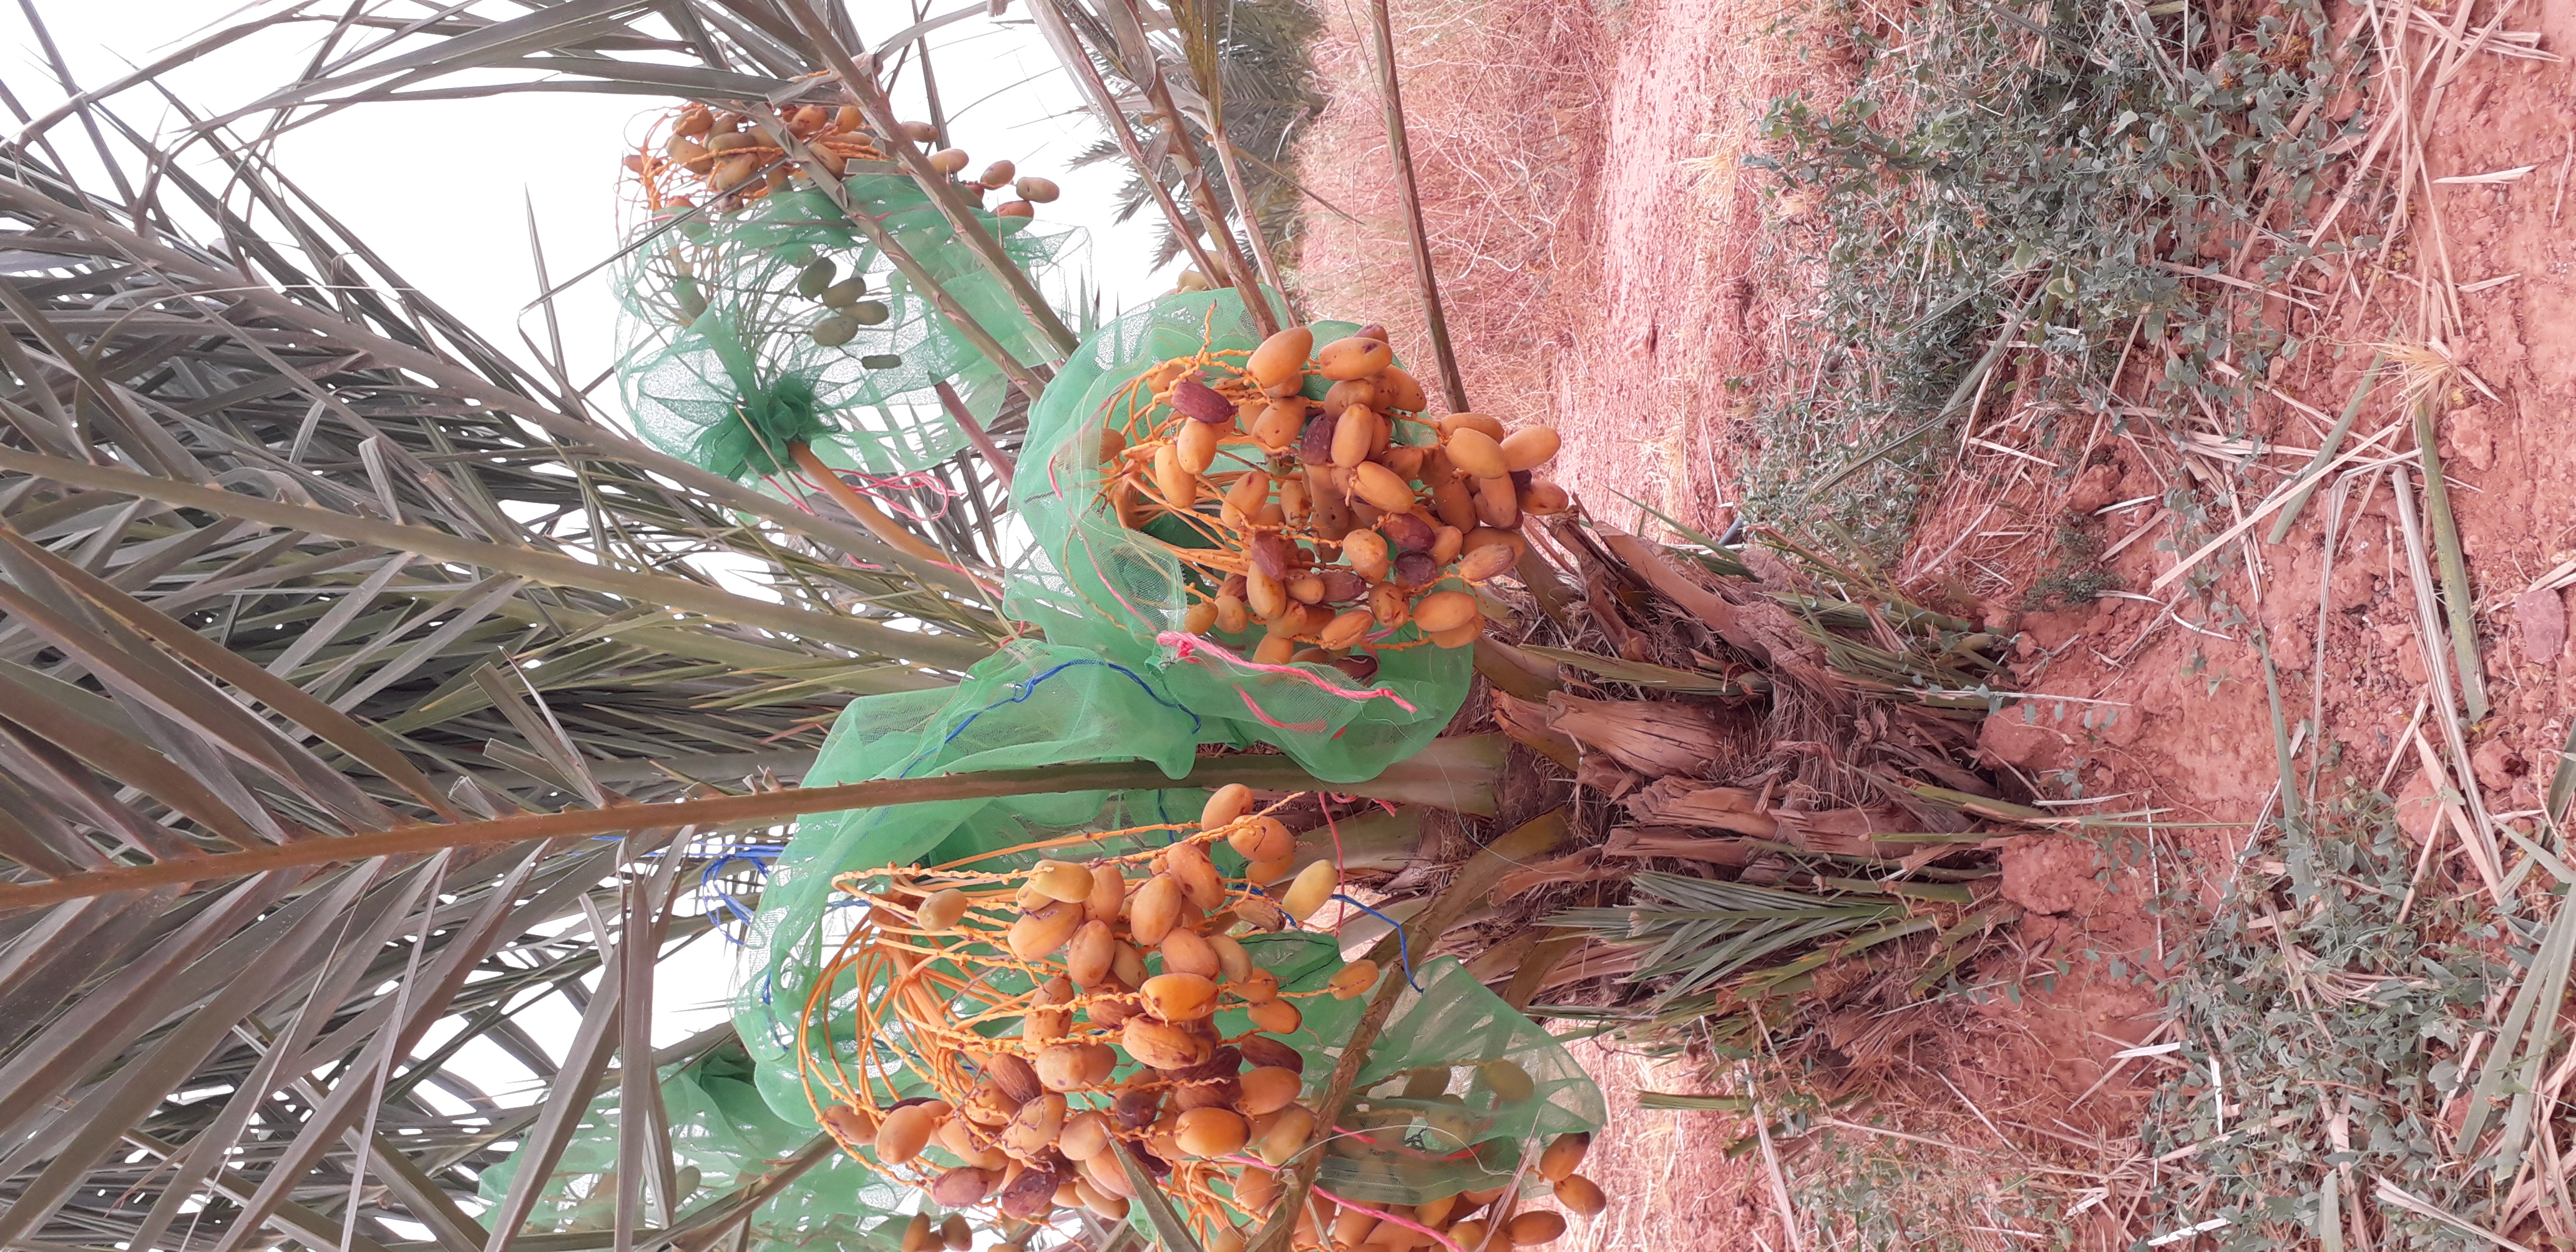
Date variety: Boumajhoul